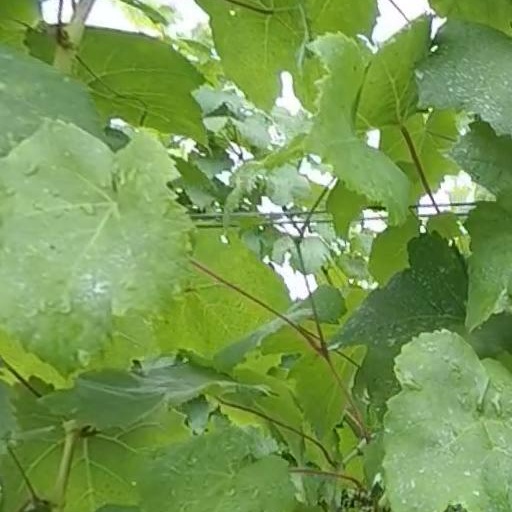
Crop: grape